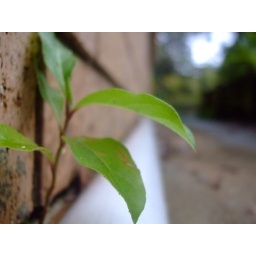
This single plant sprouted in between the brick wall and drain pipe in my backyard